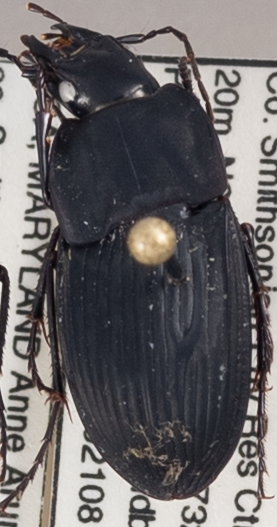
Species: Dicaelus furvus furvus
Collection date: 2021-08-19
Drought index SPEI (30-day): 0.77
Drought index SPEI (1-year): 1.064
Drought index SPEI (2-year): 1.69